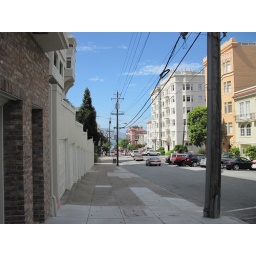
A day walking around SF. Random pictures of beautiful building and steetsA day walking around San Francisco. Random pictures of beautiful streets and buildings.